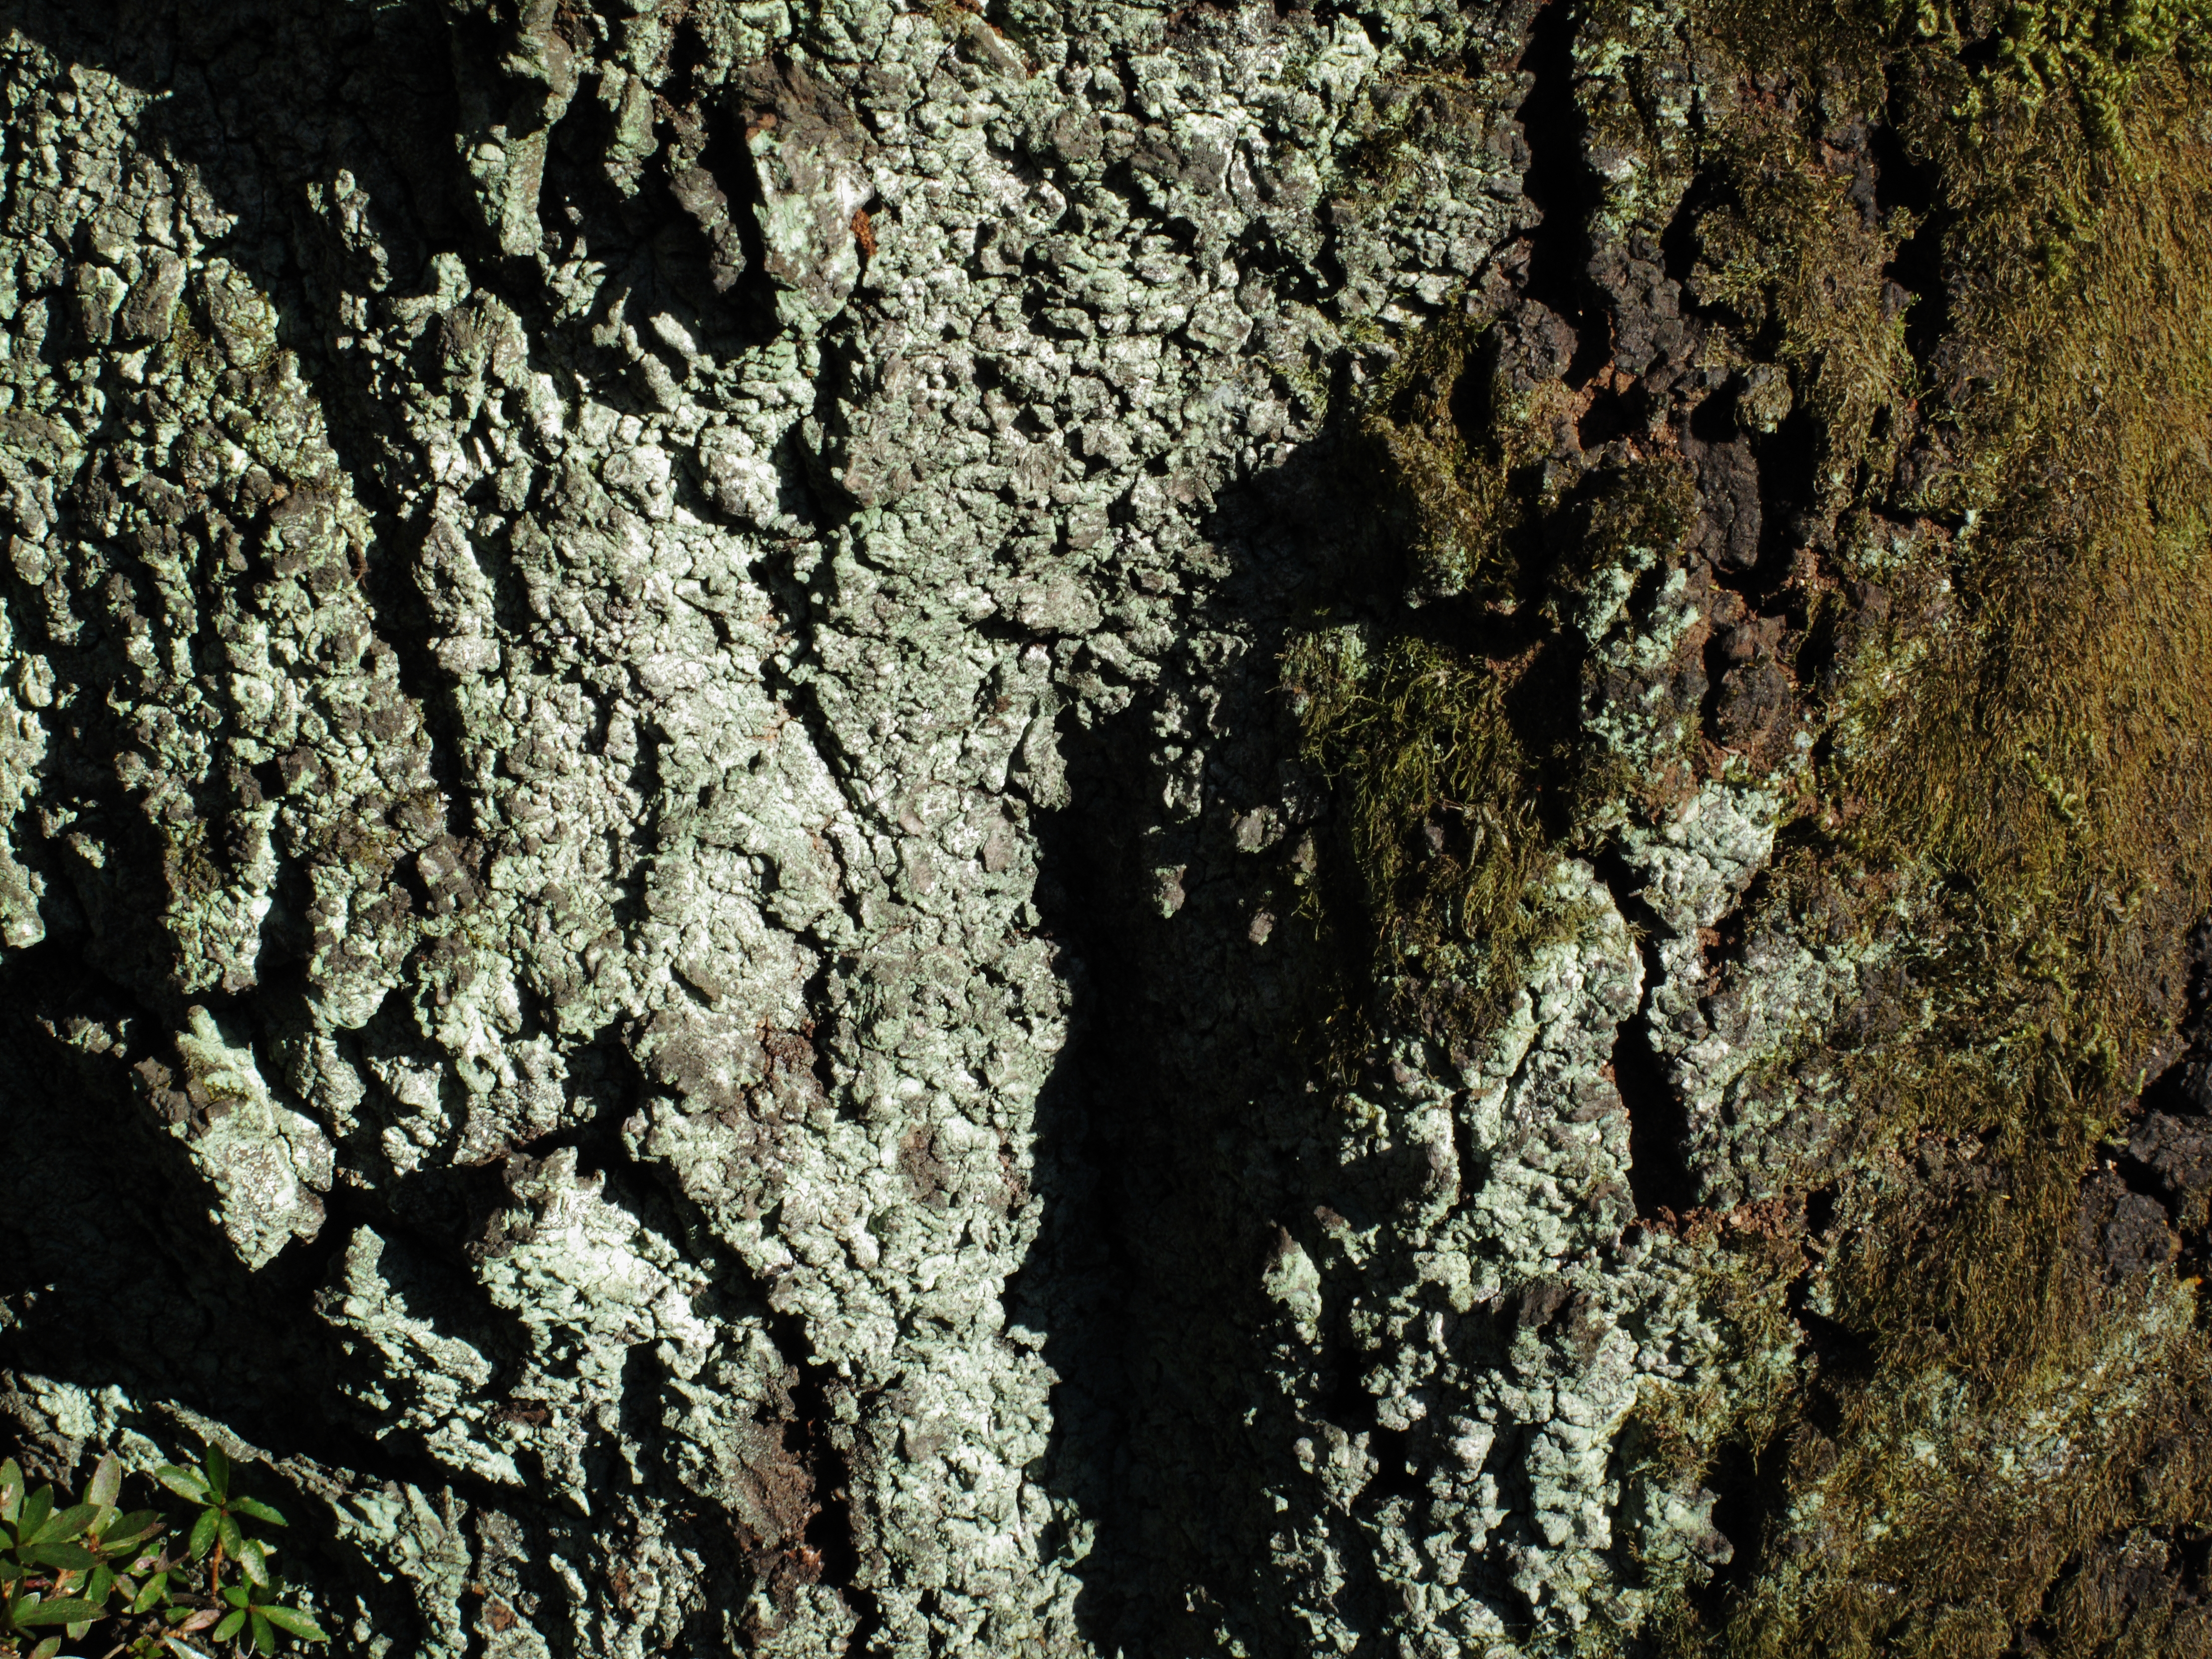
tree, rock, branch, plant, texture, flower, trunk, formation, cave, green, high, soil, flora, geology, hires, powershot, hi, res, resolution, g10, woody plant